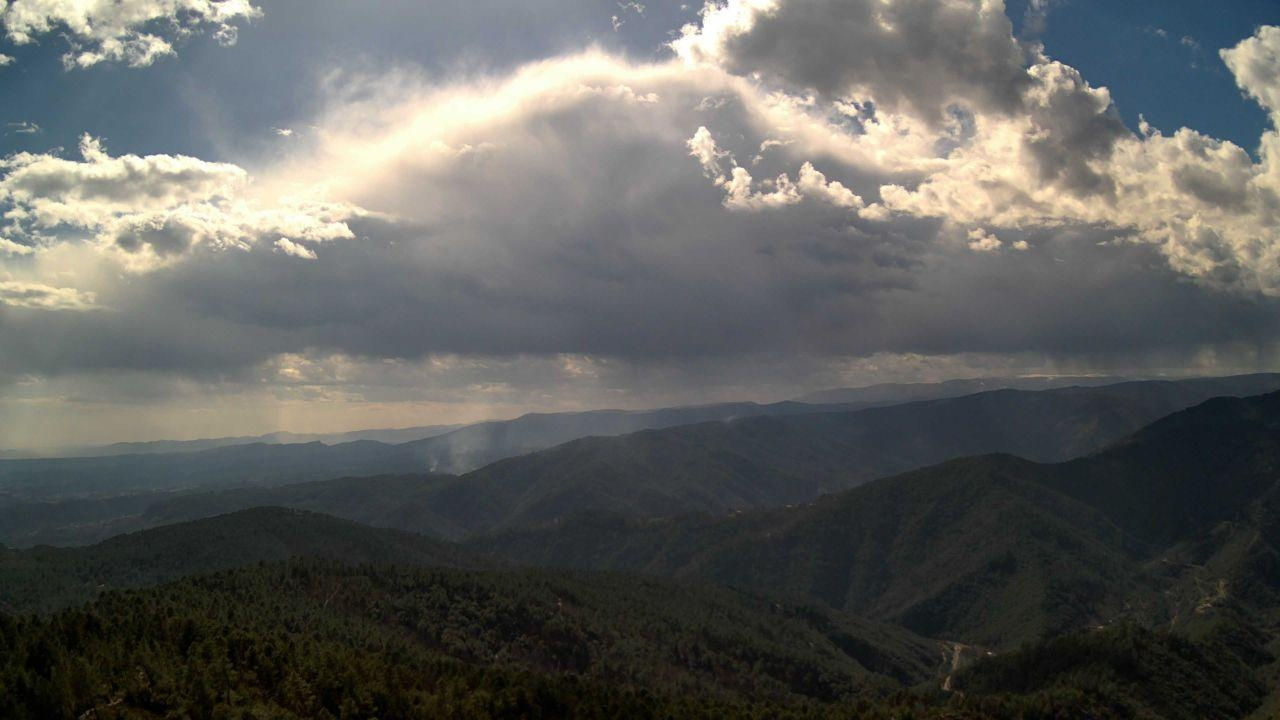
Fire: no
Smoke: yes